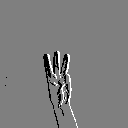
ASL letter: w